Table Mountain Sandstone

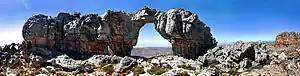
Wolfberg Arch in the Cederberg, a "sculpture" carved by the wind in the softer, more easily eroded Upper Table Mountain Sandstone Formation, or Nardouw Formation as it is sometimes known.

About 400 million years ago (in the early Devonian Period) there was further subsidence of the rift valley floor. This brought about the deposition of deeper-water, fine grained sediments of the Bokkeveld Group. This is in marked contrast to the predominantly sandy sediments of the Table Mountain Group. The Bokkeveld Group consists predominantly mudstones.